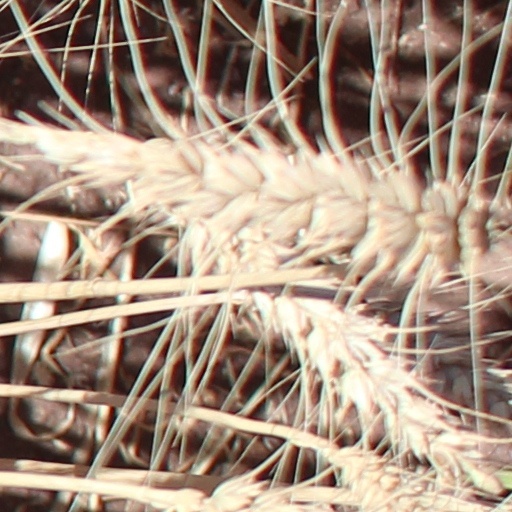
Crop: wheat